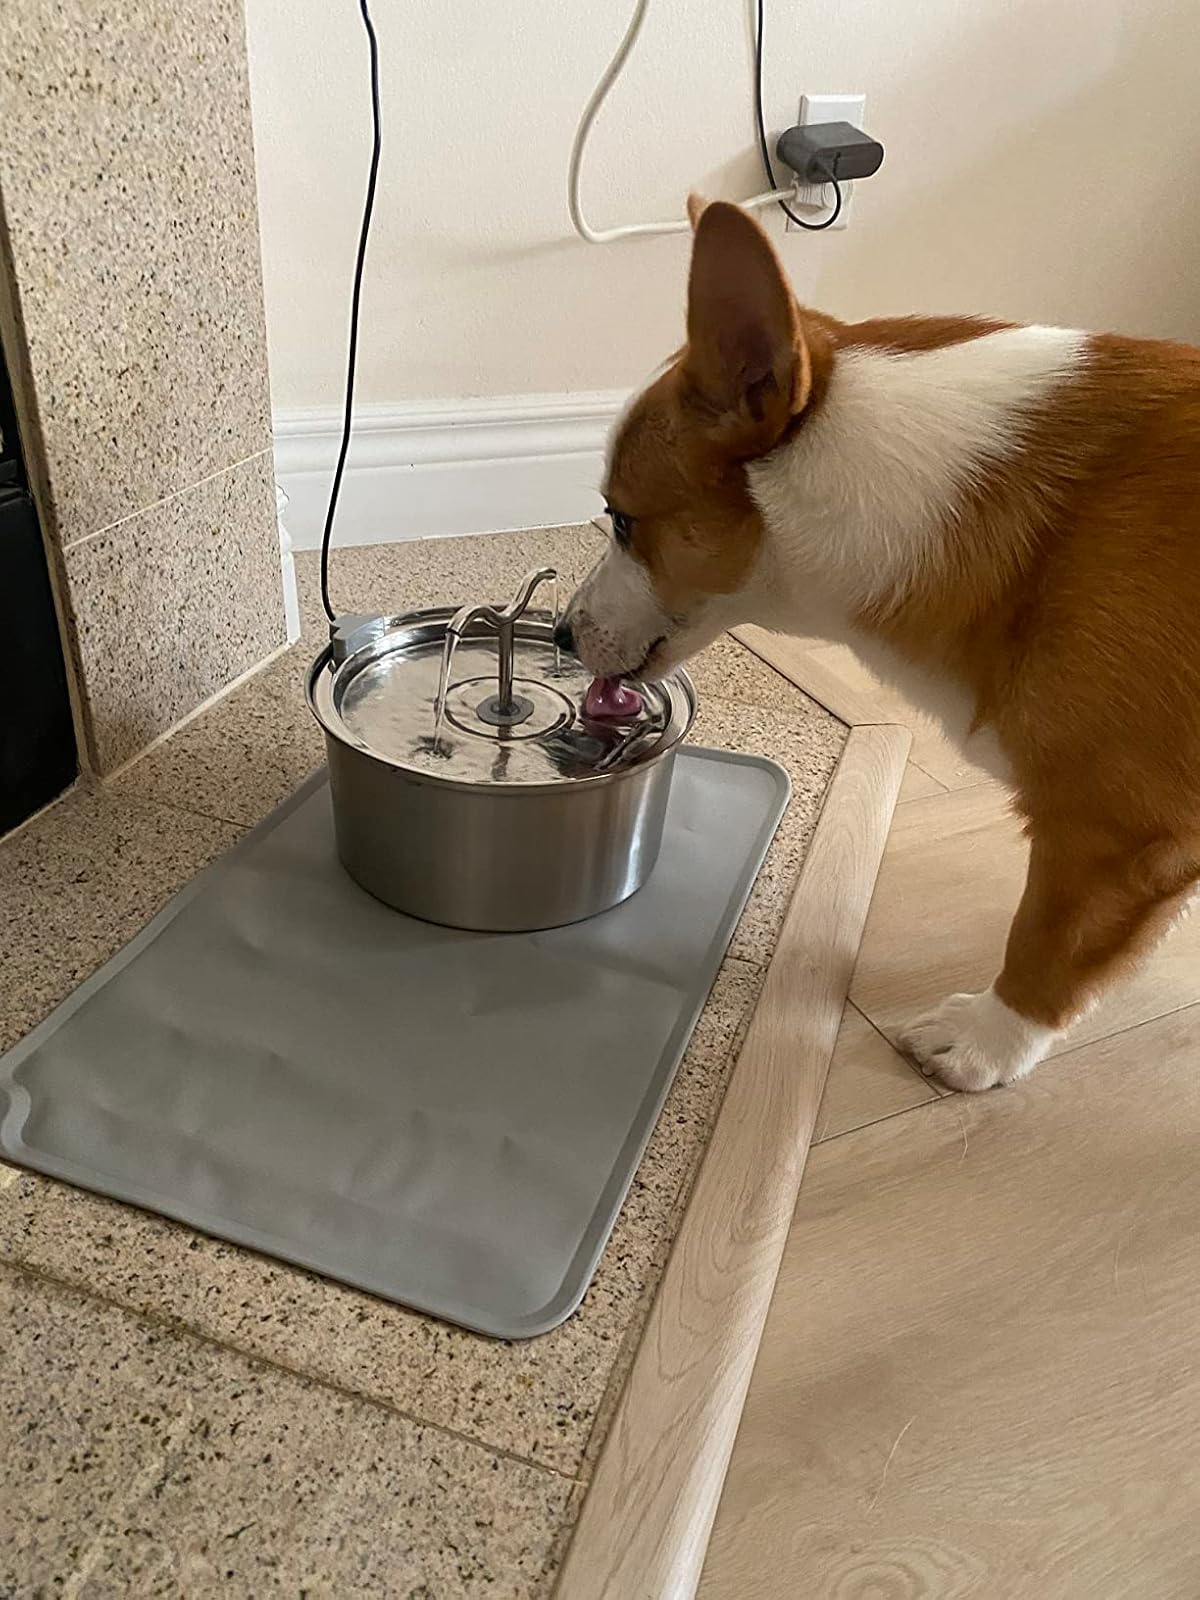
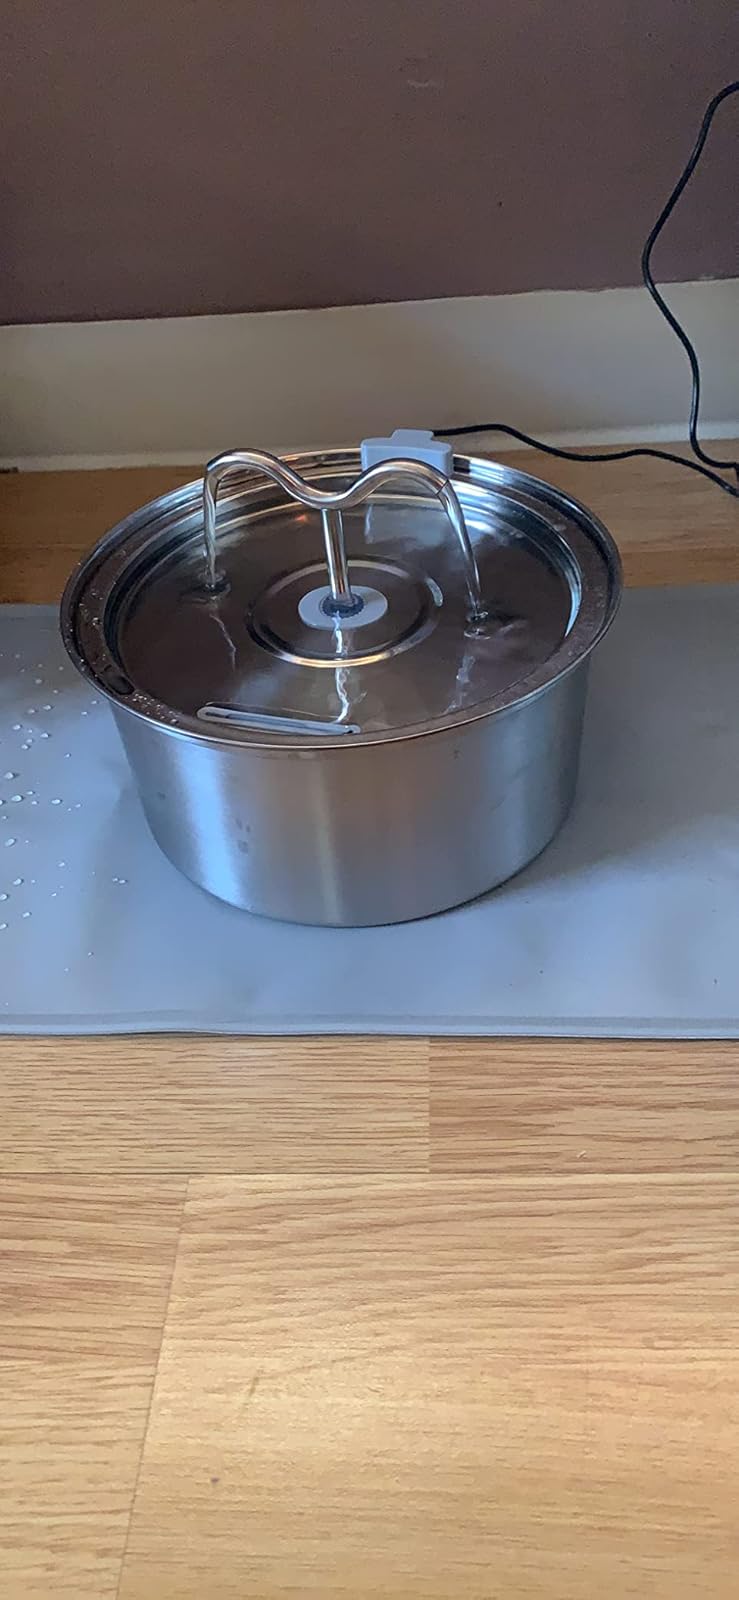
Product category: items_bowl
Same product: yes